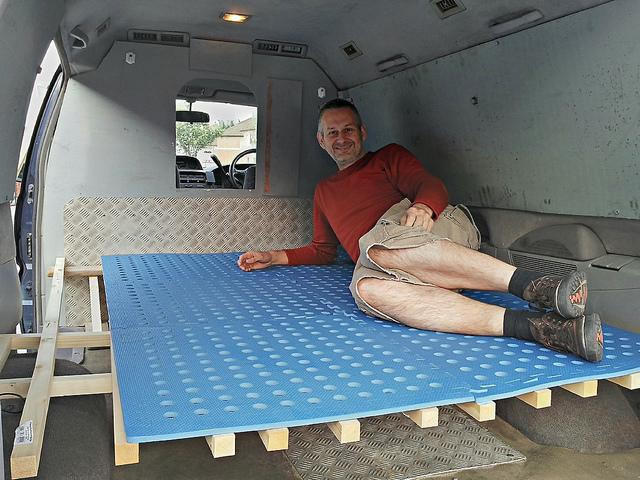
It seems here something is really amazing with many things to see.